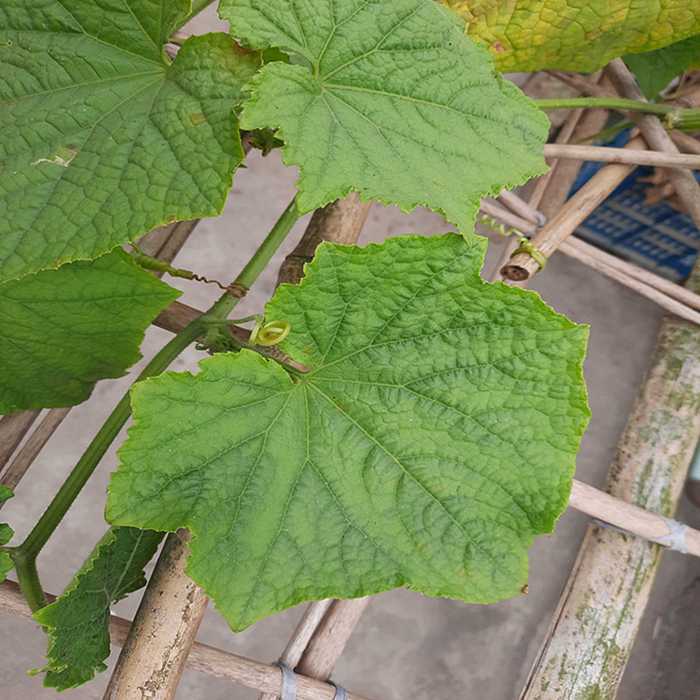
Plant: Cucumber
Label: Fresh leaf